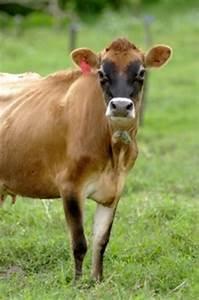
cow